Charles Strong

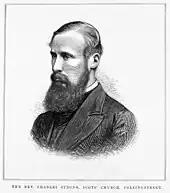
Engraving of Strong c. 1881

In May 1875 Strong was chosen as pastor for the Scots' Church, Collins Street Melbourne, replacing Irving Hetherington. Strong and his family arrived on 23 August 1875.